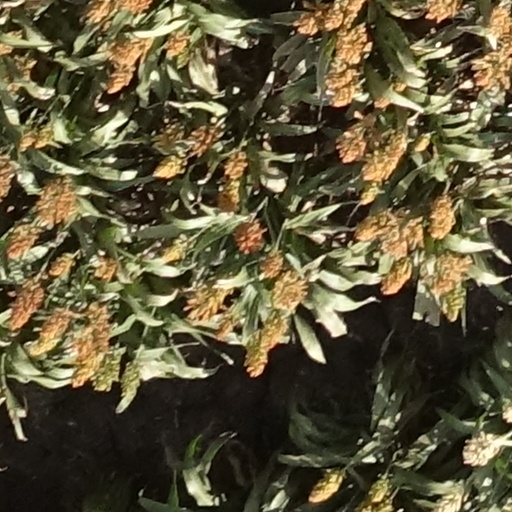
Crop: sorghum